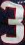
Number: 3